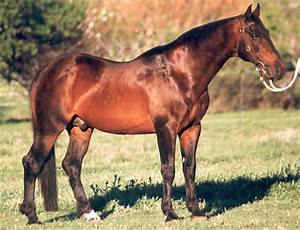
Label: cavallo